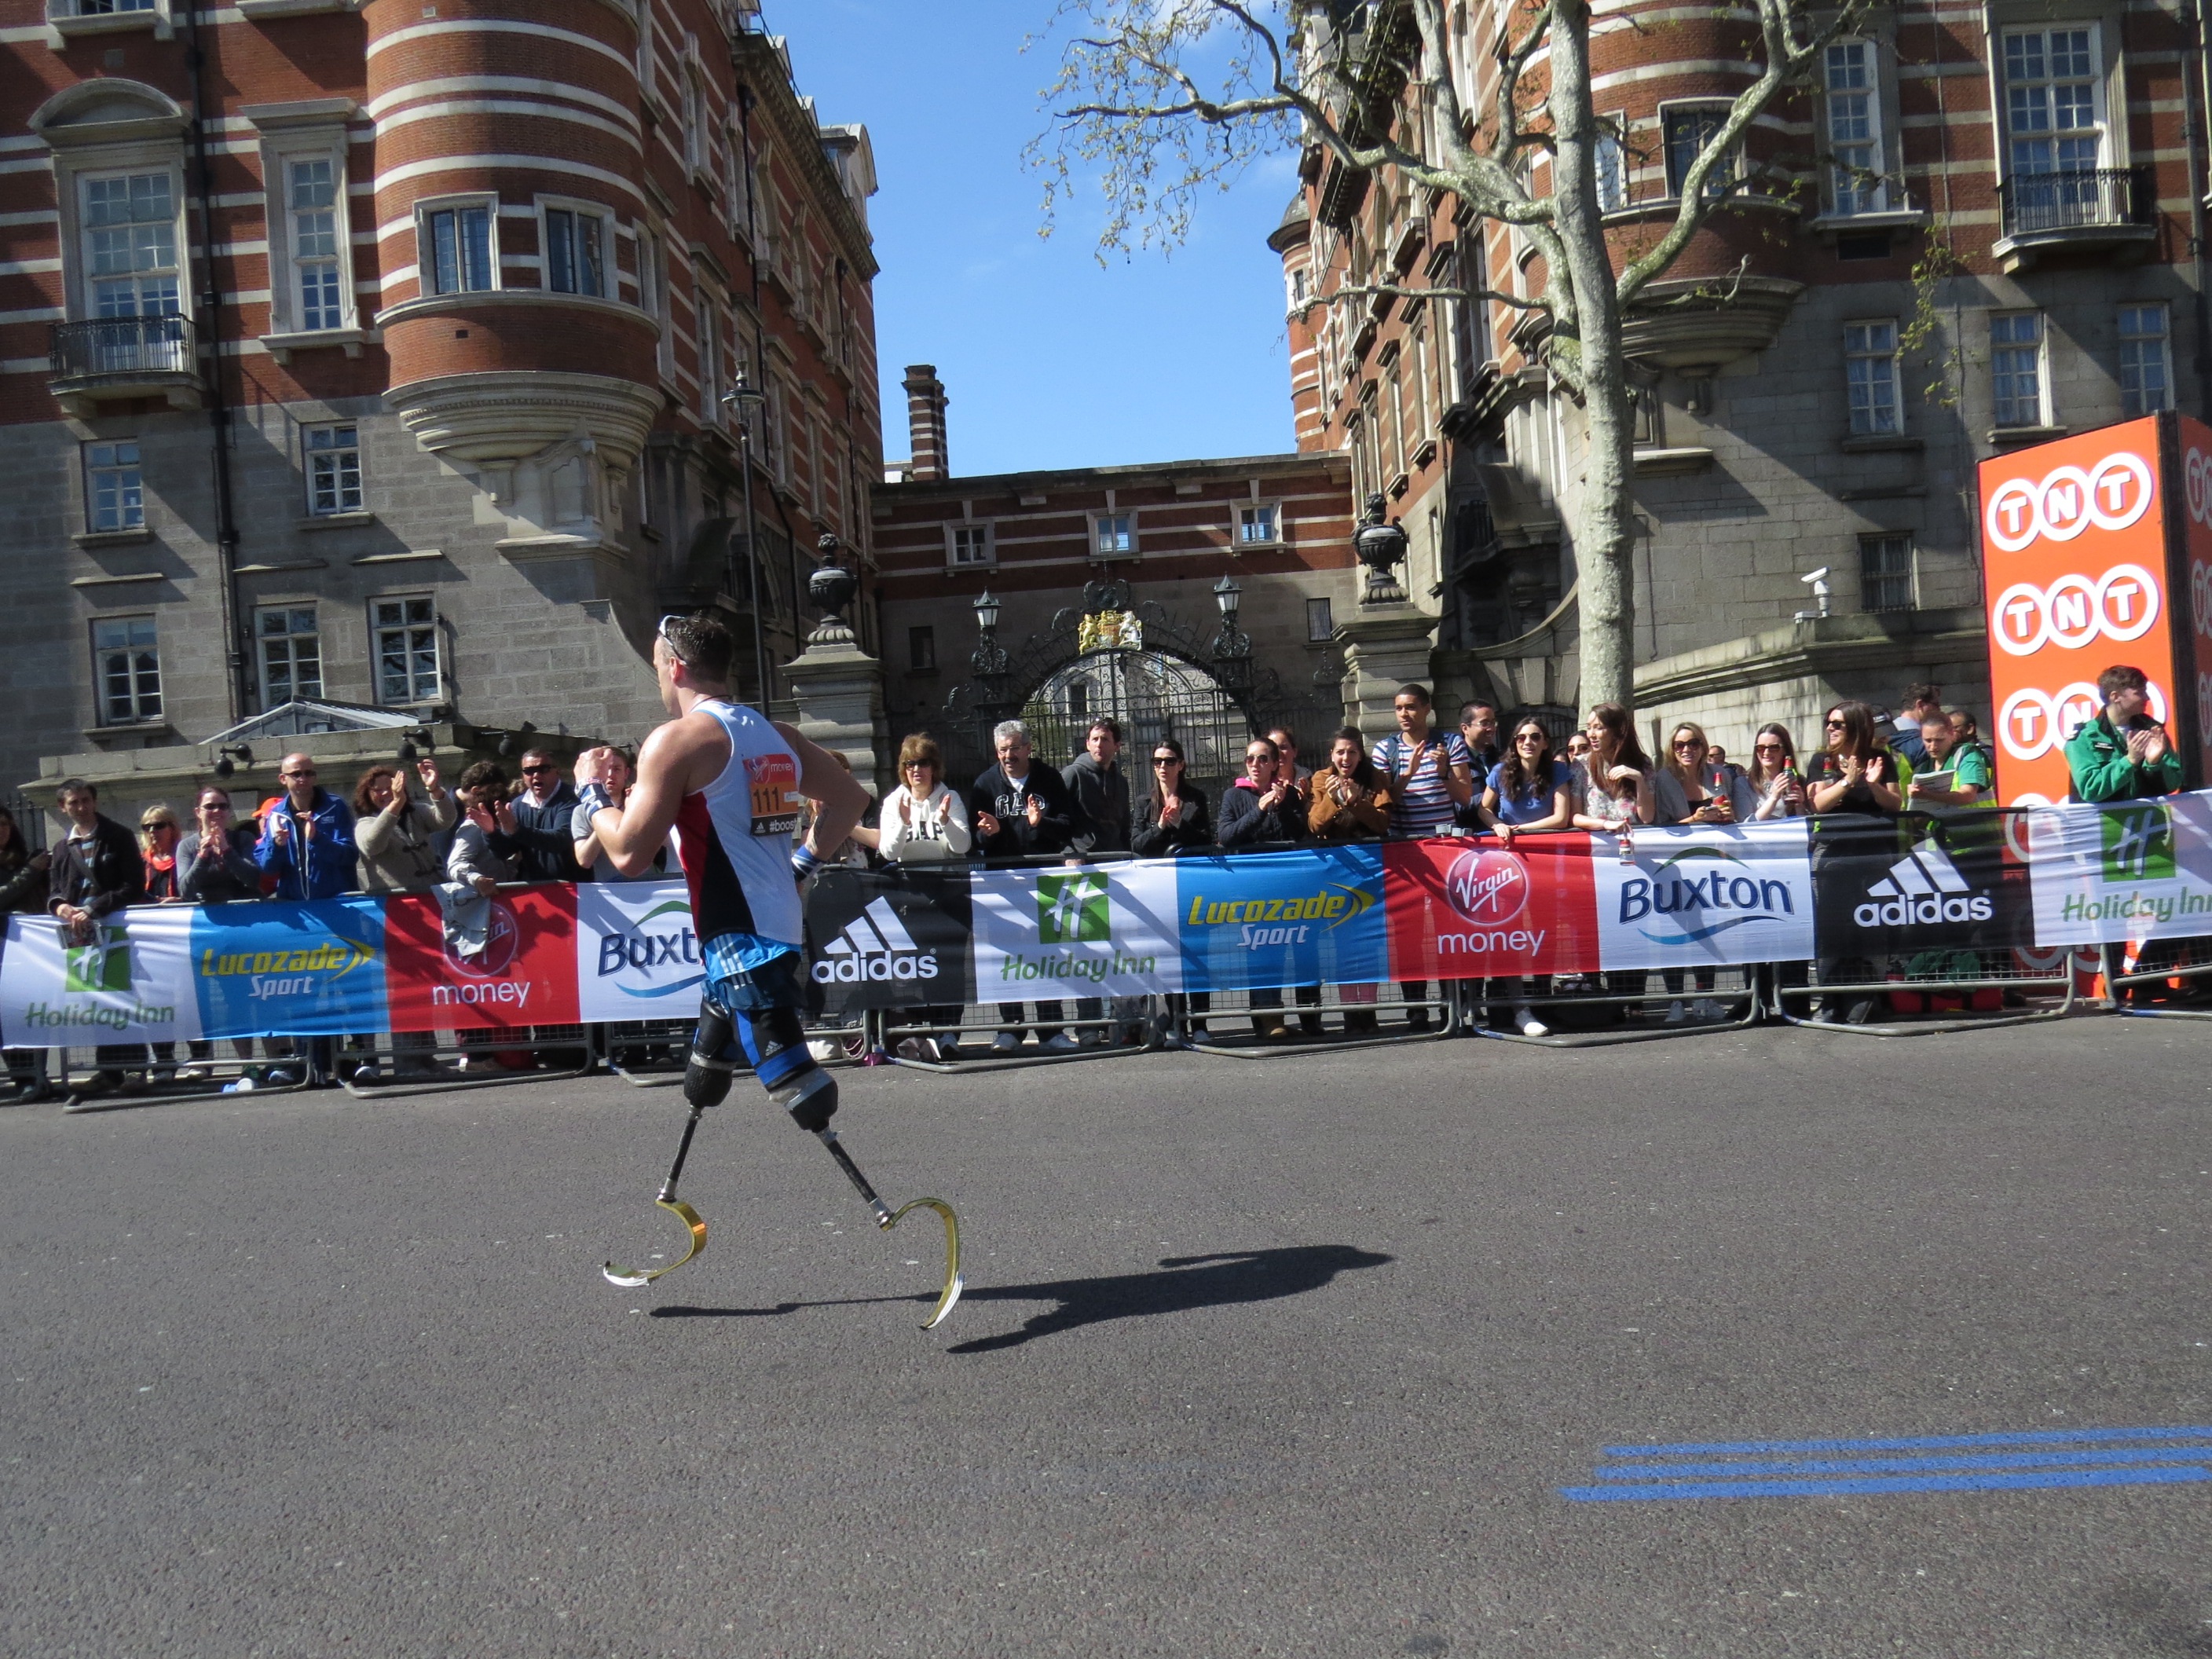
person, running, recreation, race, marathon, sports, courage, determination, attitude, endurance, athletics, victory, strength, win, achievement, overcoming, deficient, physical exercise, persistence, outdoor recreation, example, human action, individual sports, track and field athletics, long distance running, half marathon